Finnish Museum of Natural History

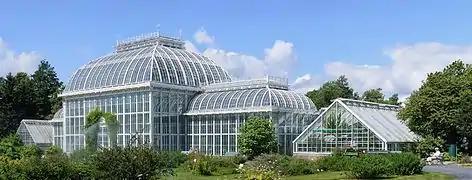
The Palm House (built 1889), Kaisaniemi Botanic Garden, Helsinki

The Finnish Museum of Natural History, established in 1988, is a research institution under the University of Helsinki in Finland, based in Helsinki, Finland. It is a natural history museum responsible for the national botanical, zoological, geological and paleontological collections, which consist of samples from around the world. The collections serve scientific, public informational and educational purposes.